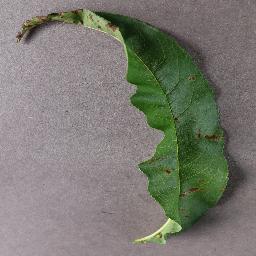
Label: Peach___Bacterial_spot